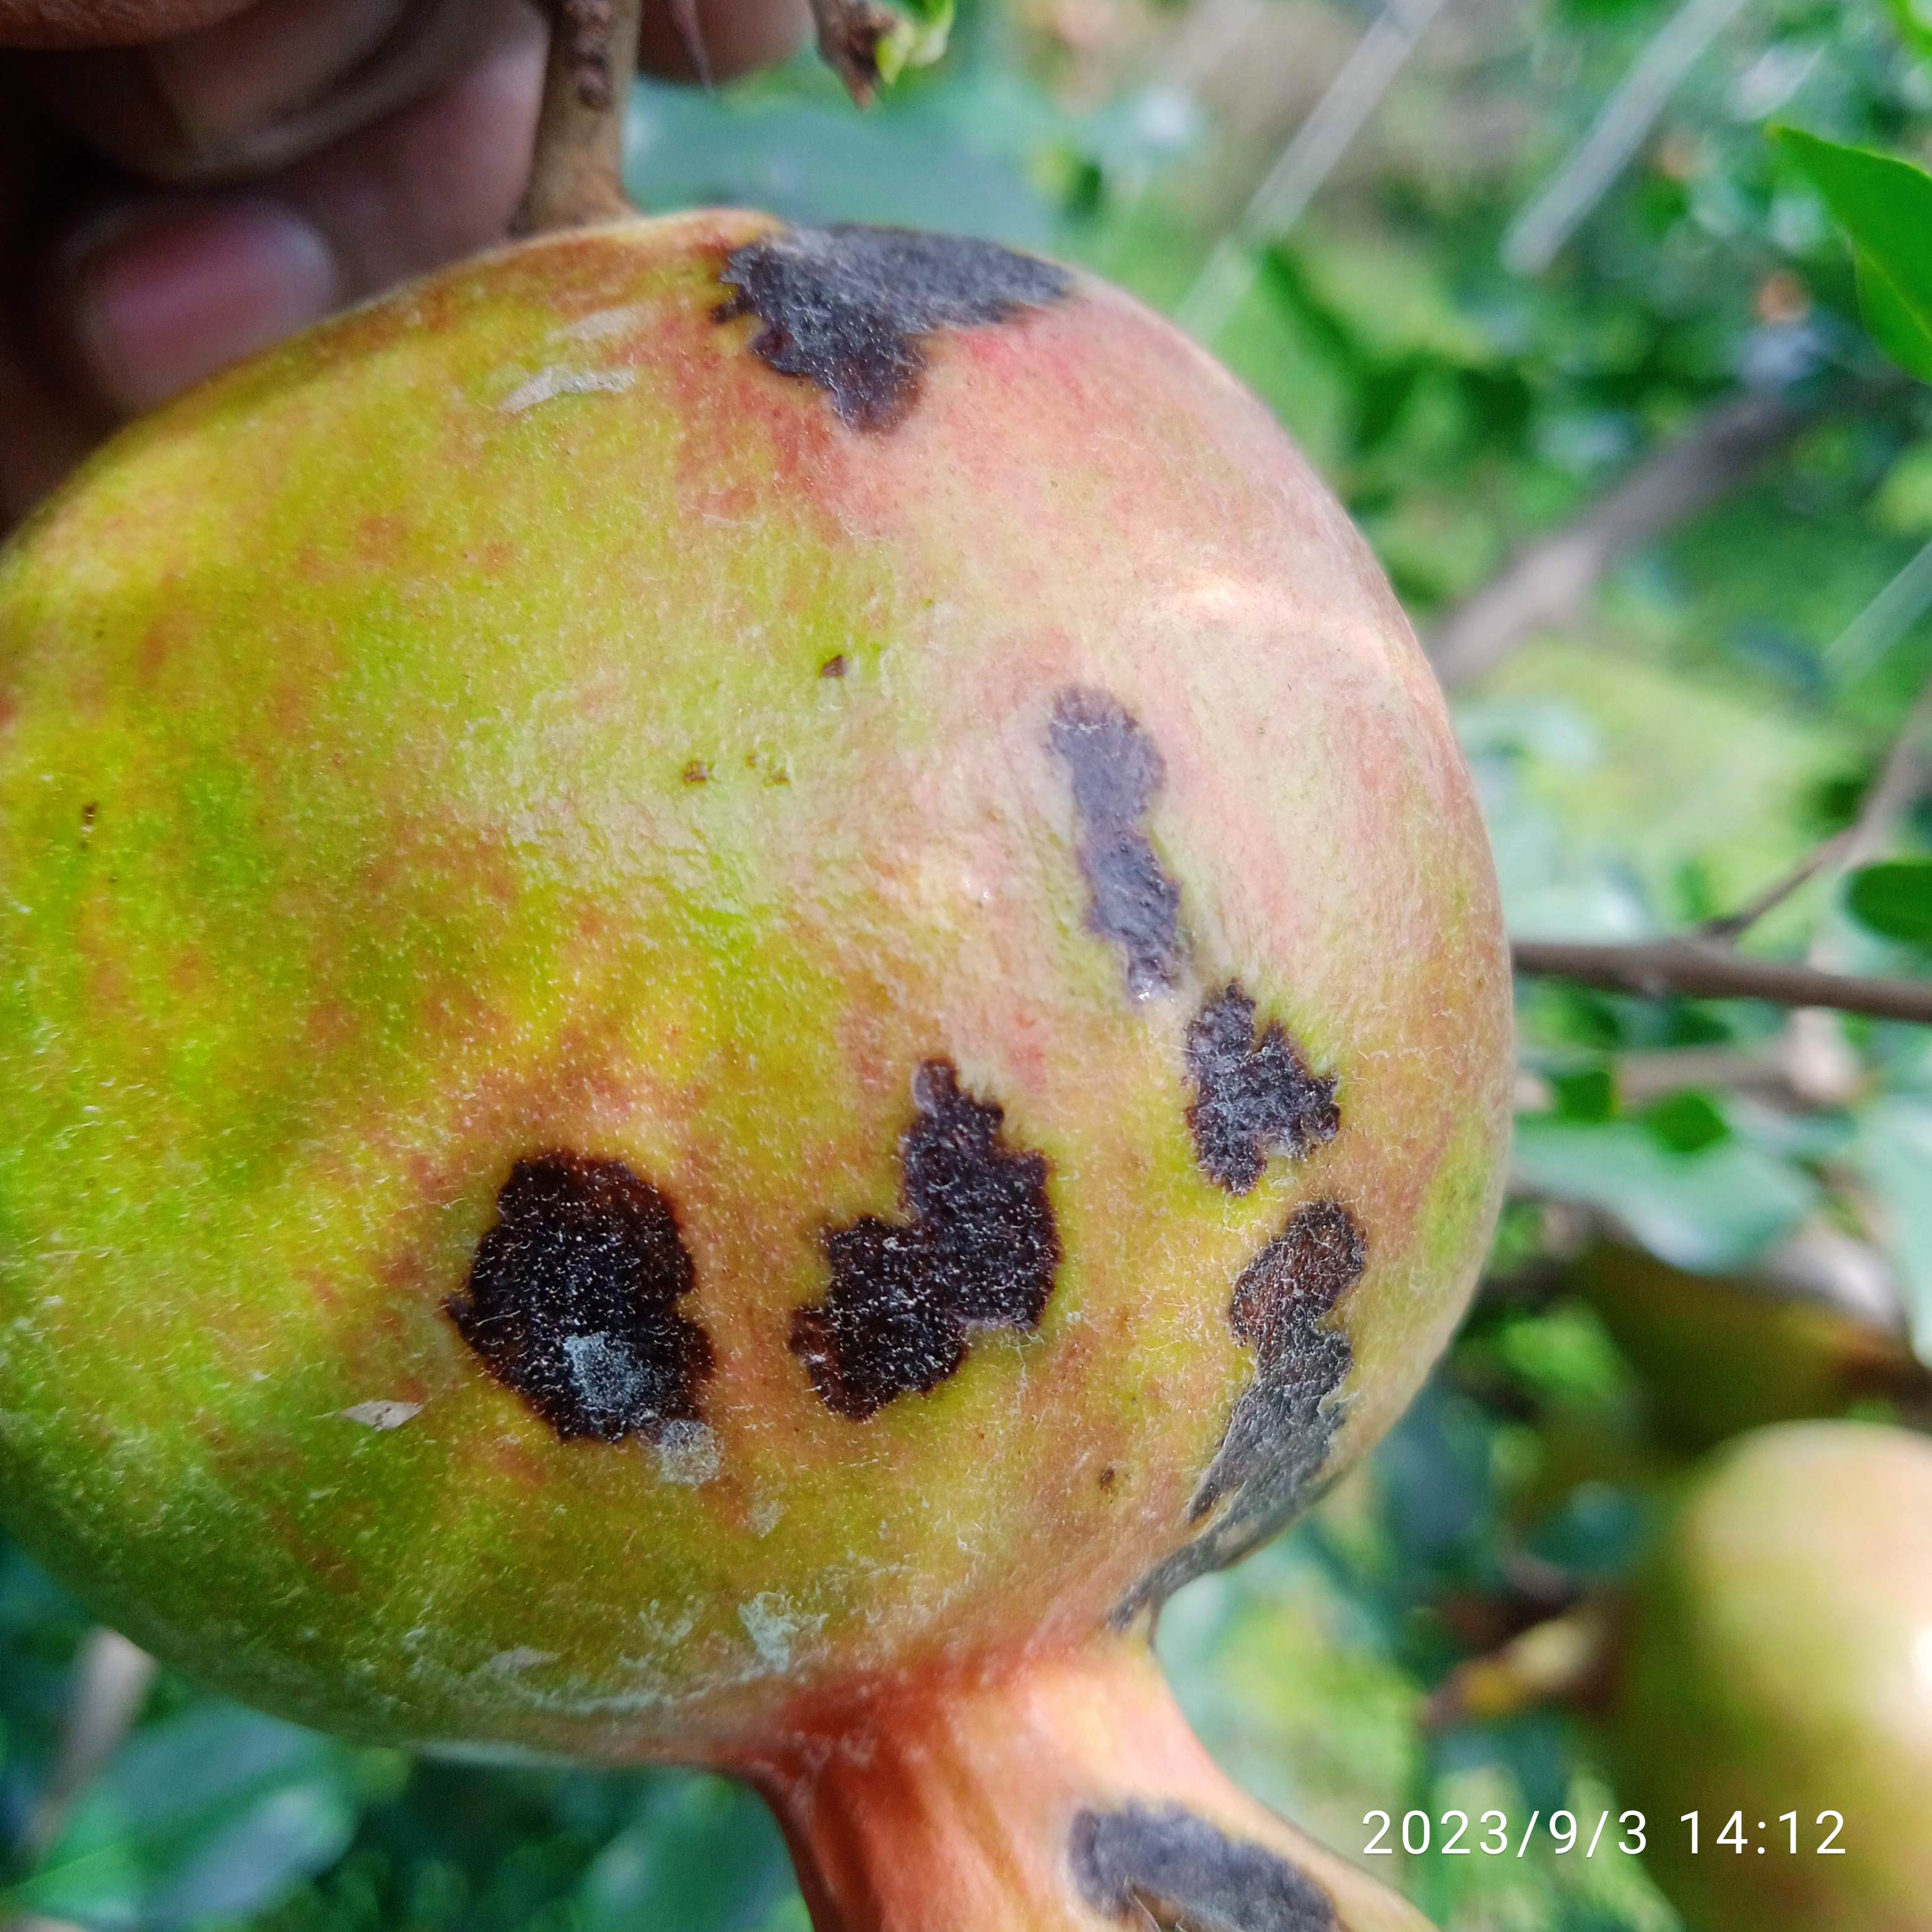
Label: Anthracnose